Submarine forces (France)

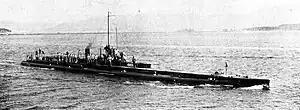
was sunk on 28 December 1915.

At the beginning of World War I in August 1914, the French Navy fielded 72 submarines essentially to defend her coastlines, of which 50 units were at sea. During the conflict orders were placed for a further 90 with almost 70 launched by 1918. Fifty-nine of these boats conducted more than 1,300 sorties, fourteen of those were lost in the conflict (twelve in the Mediterranean). Among the boats lost were which was scuttled during a tentative attack on the base of Pula in December 1914, and would be refitted by the Austro-Hungarian Navy and , sunk in a bombardment by flying boats of the Austro-Hungarian Navy at the naval base of Kotor on 15 September 1915, was the first submarine to be sunk in an aerial attack.